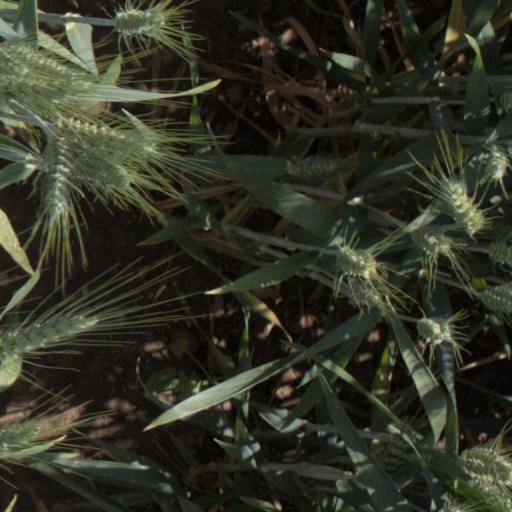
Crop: wheat